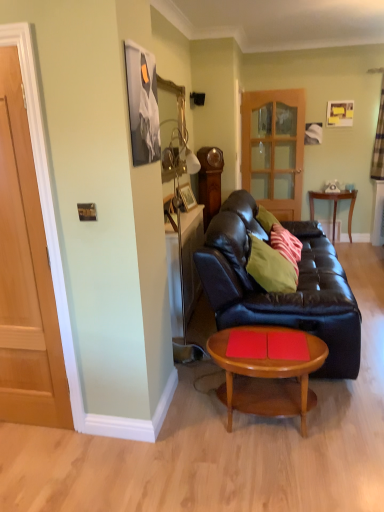
Question: There is one coffee table in front of the matte black leather couch at center. Please locate it and provide its 2D coordinates.
Answer: [(0.695, 0.723)]